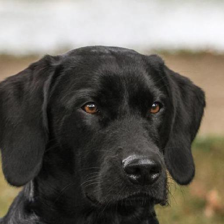
Label: animals